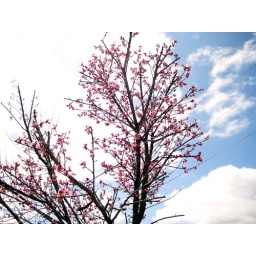
signs of spring against a beautiful spring day sky